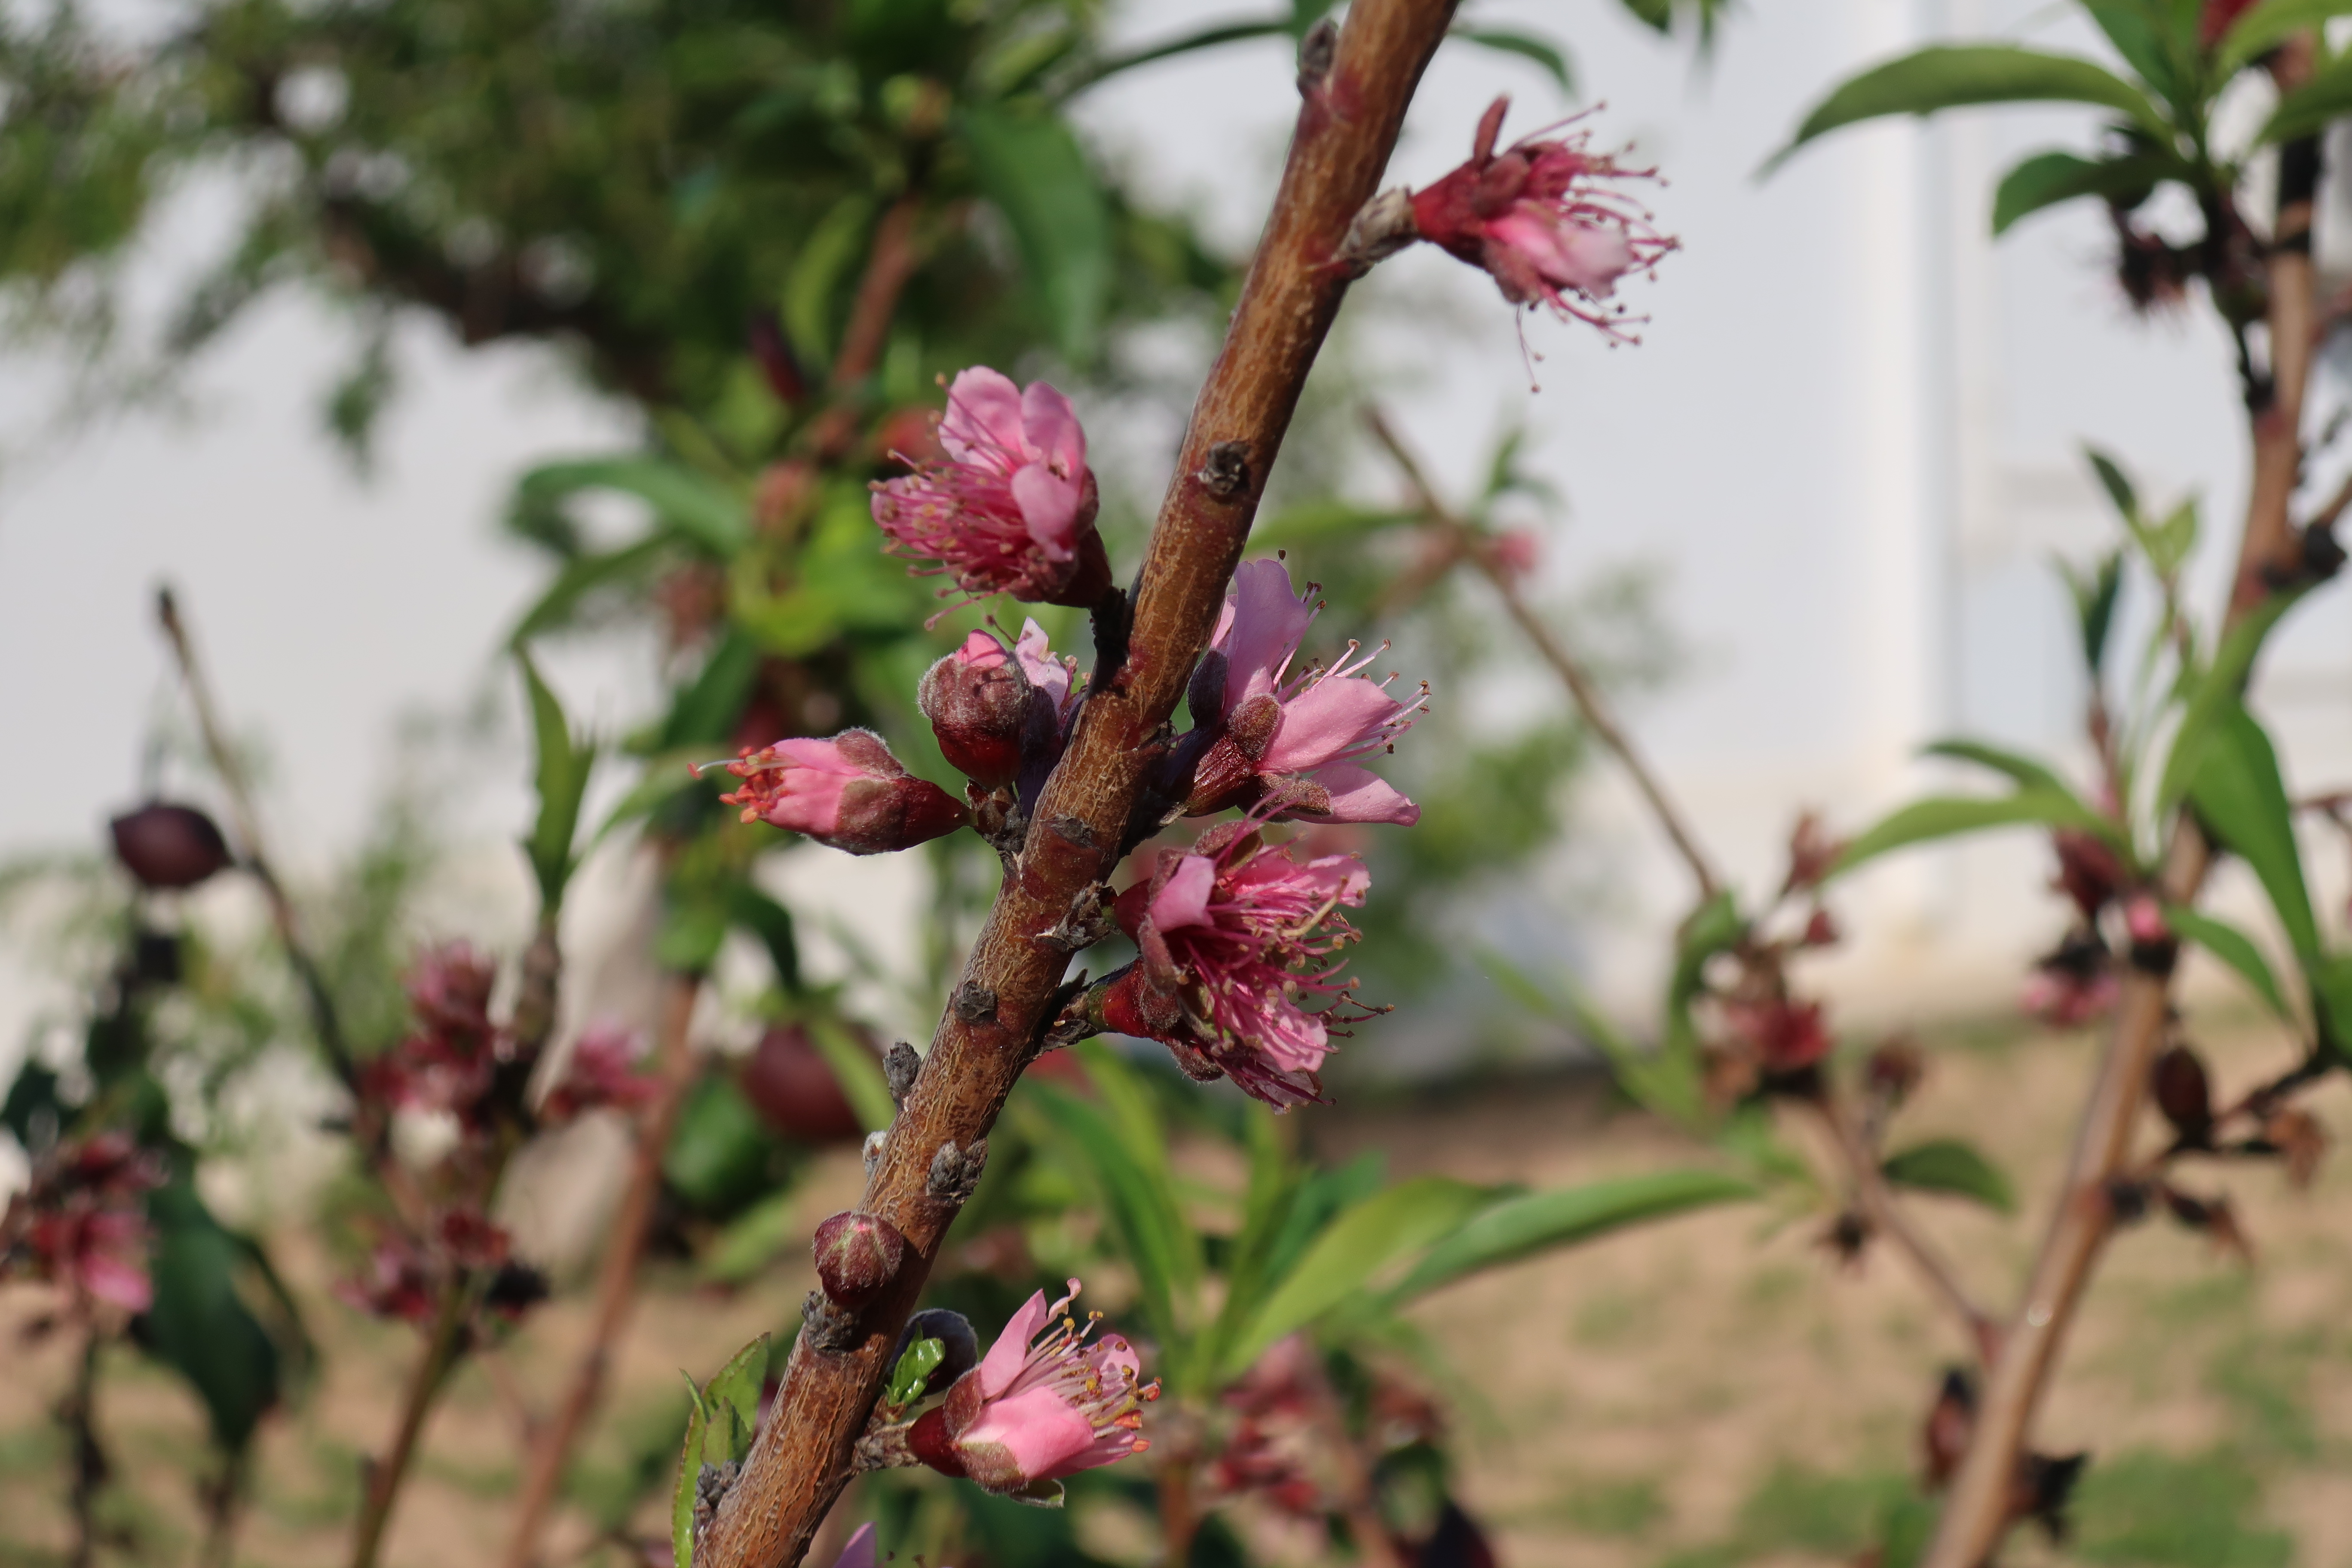
tree, branch, plant, fruit, flower, flowering plant, bud, spring, plant stem, twig, broomrape, loosestrife and pomegranate family, smartweed buckwheat family, daphne